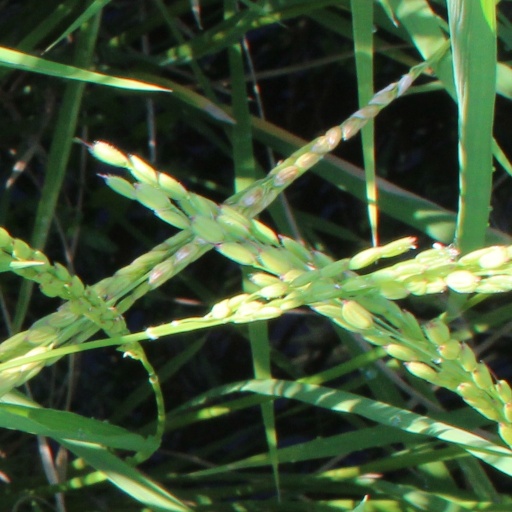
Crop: rice